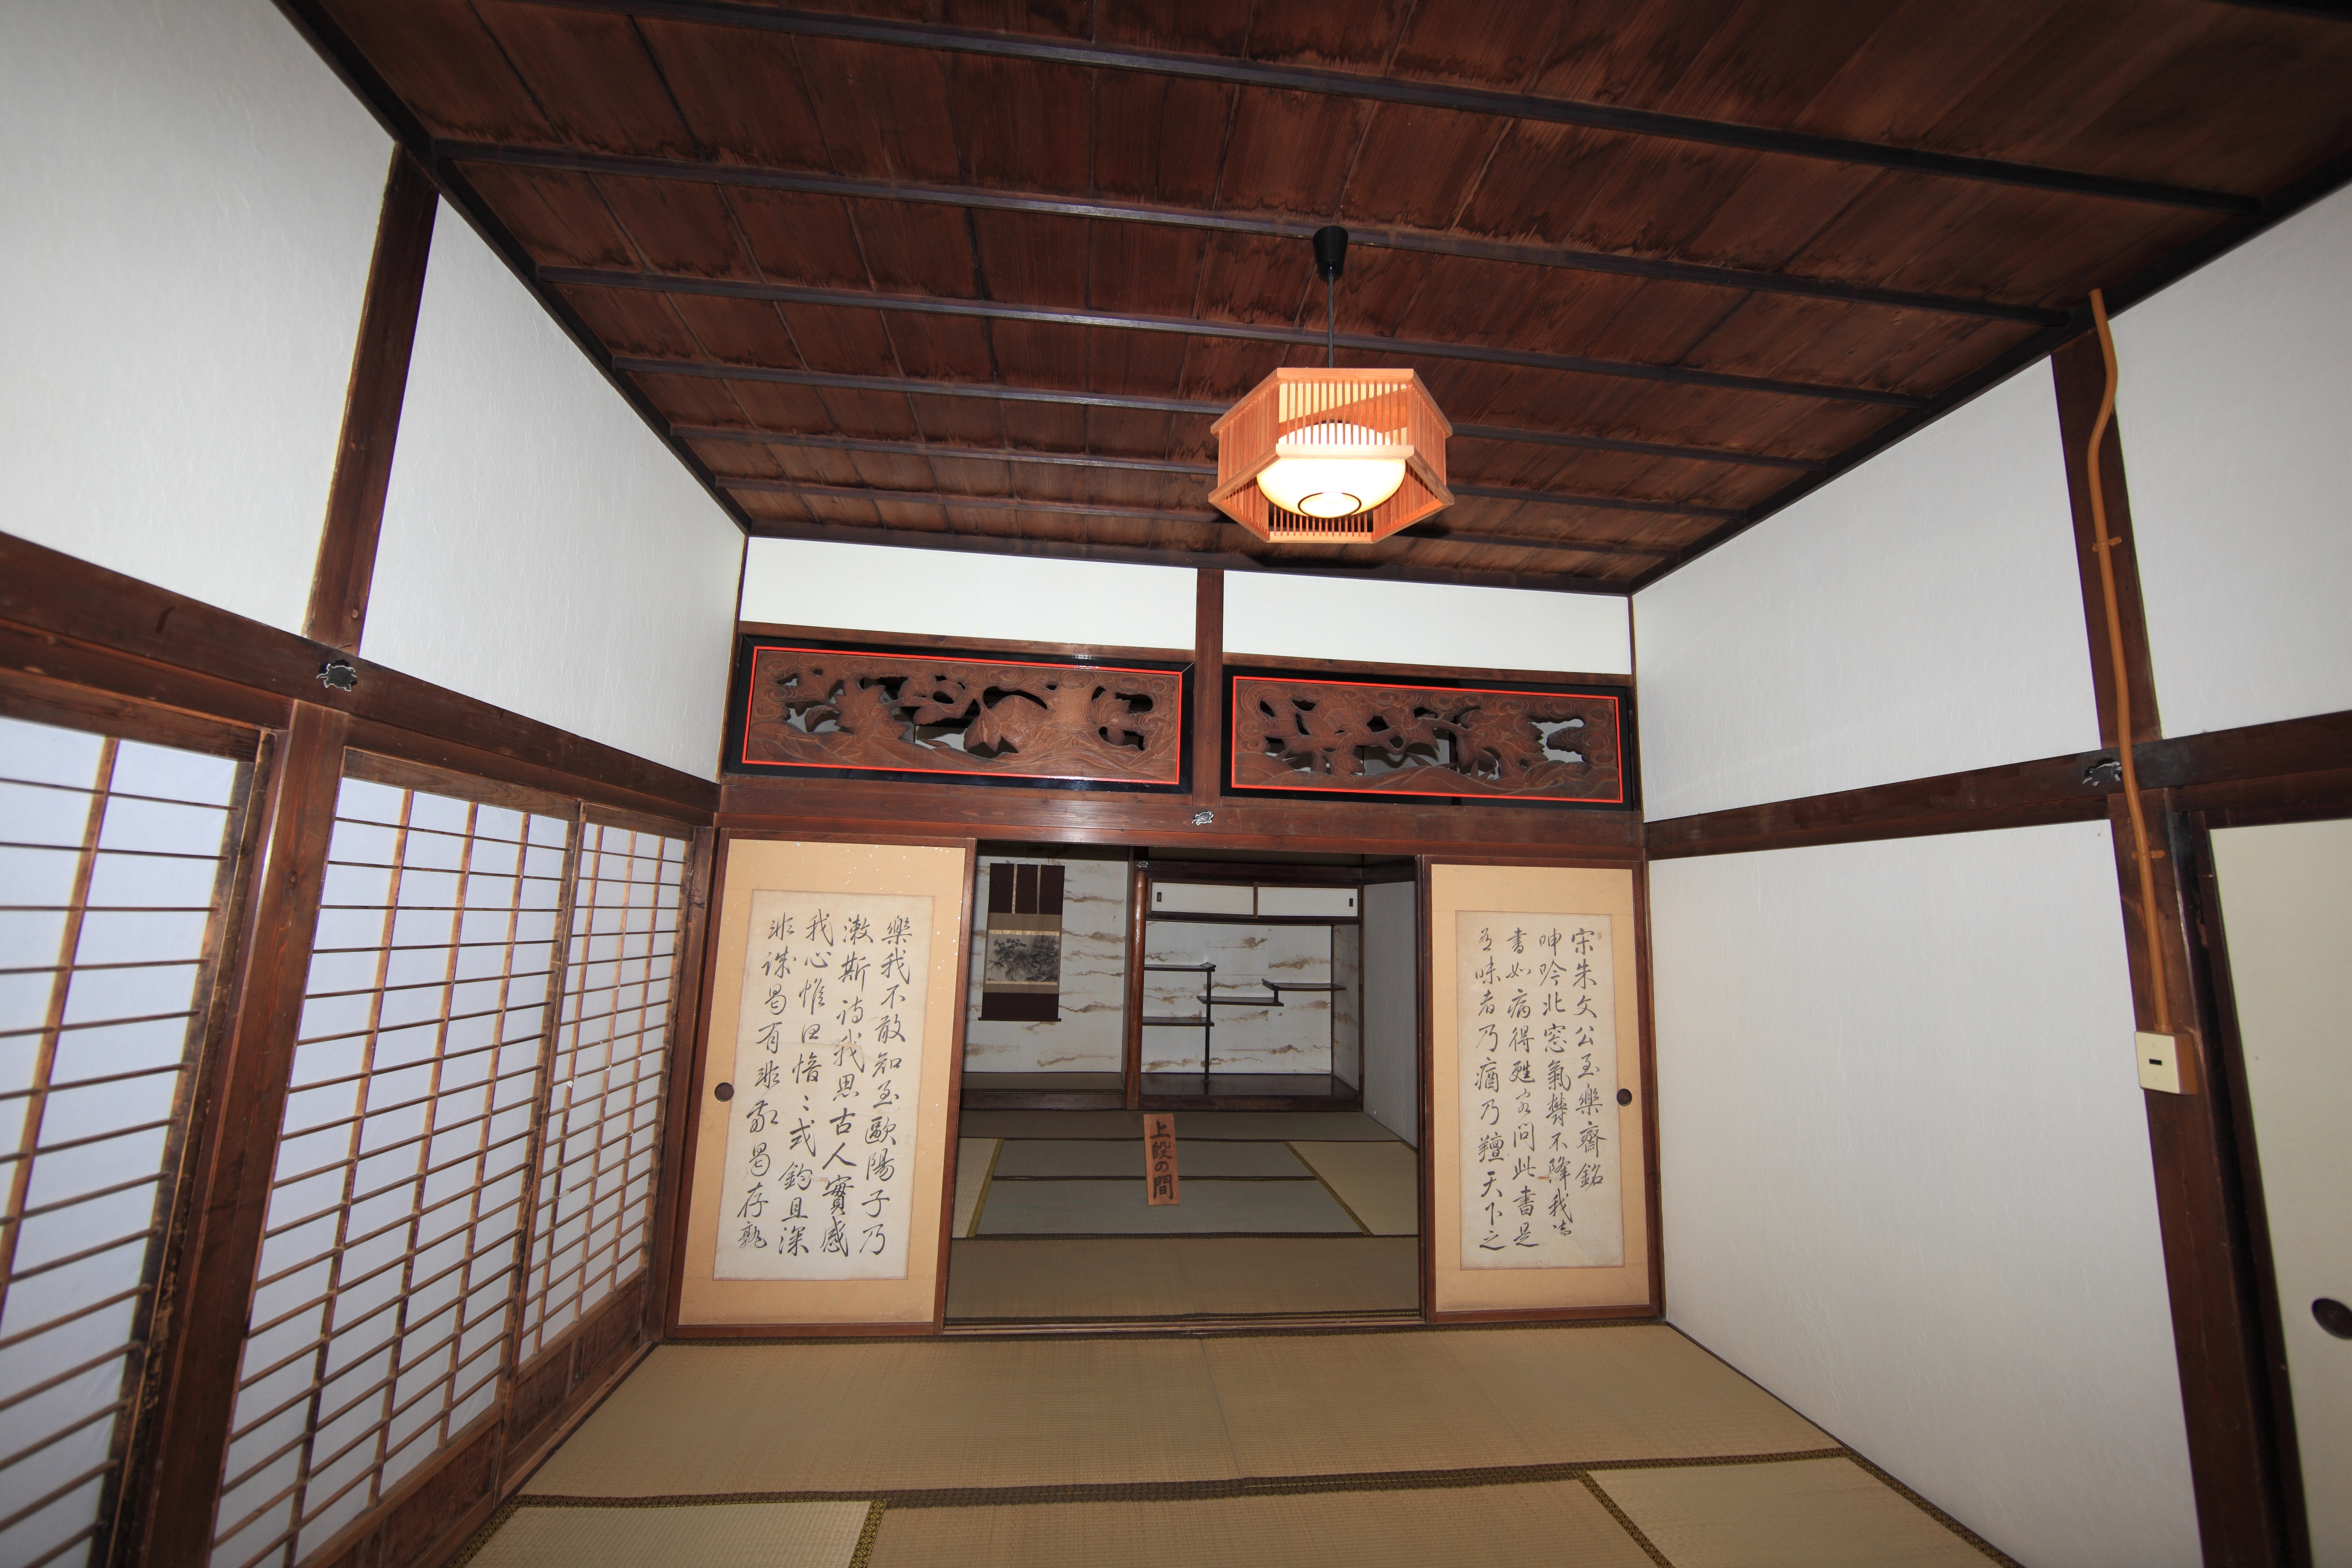
farm, house, interior, building, home, ceiling, high, hall, cottage, residence, property, room, interior design, design, japanese, 5d, style, hires, tourist attraction, estate, lobby, markii, traditional, hi, res, resolution, 5photosaday, gunma, uenomura, kyuukurosawakejuutaku, tanogun